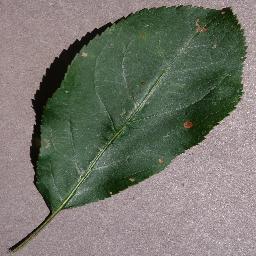
Label: Apple___Black_rot